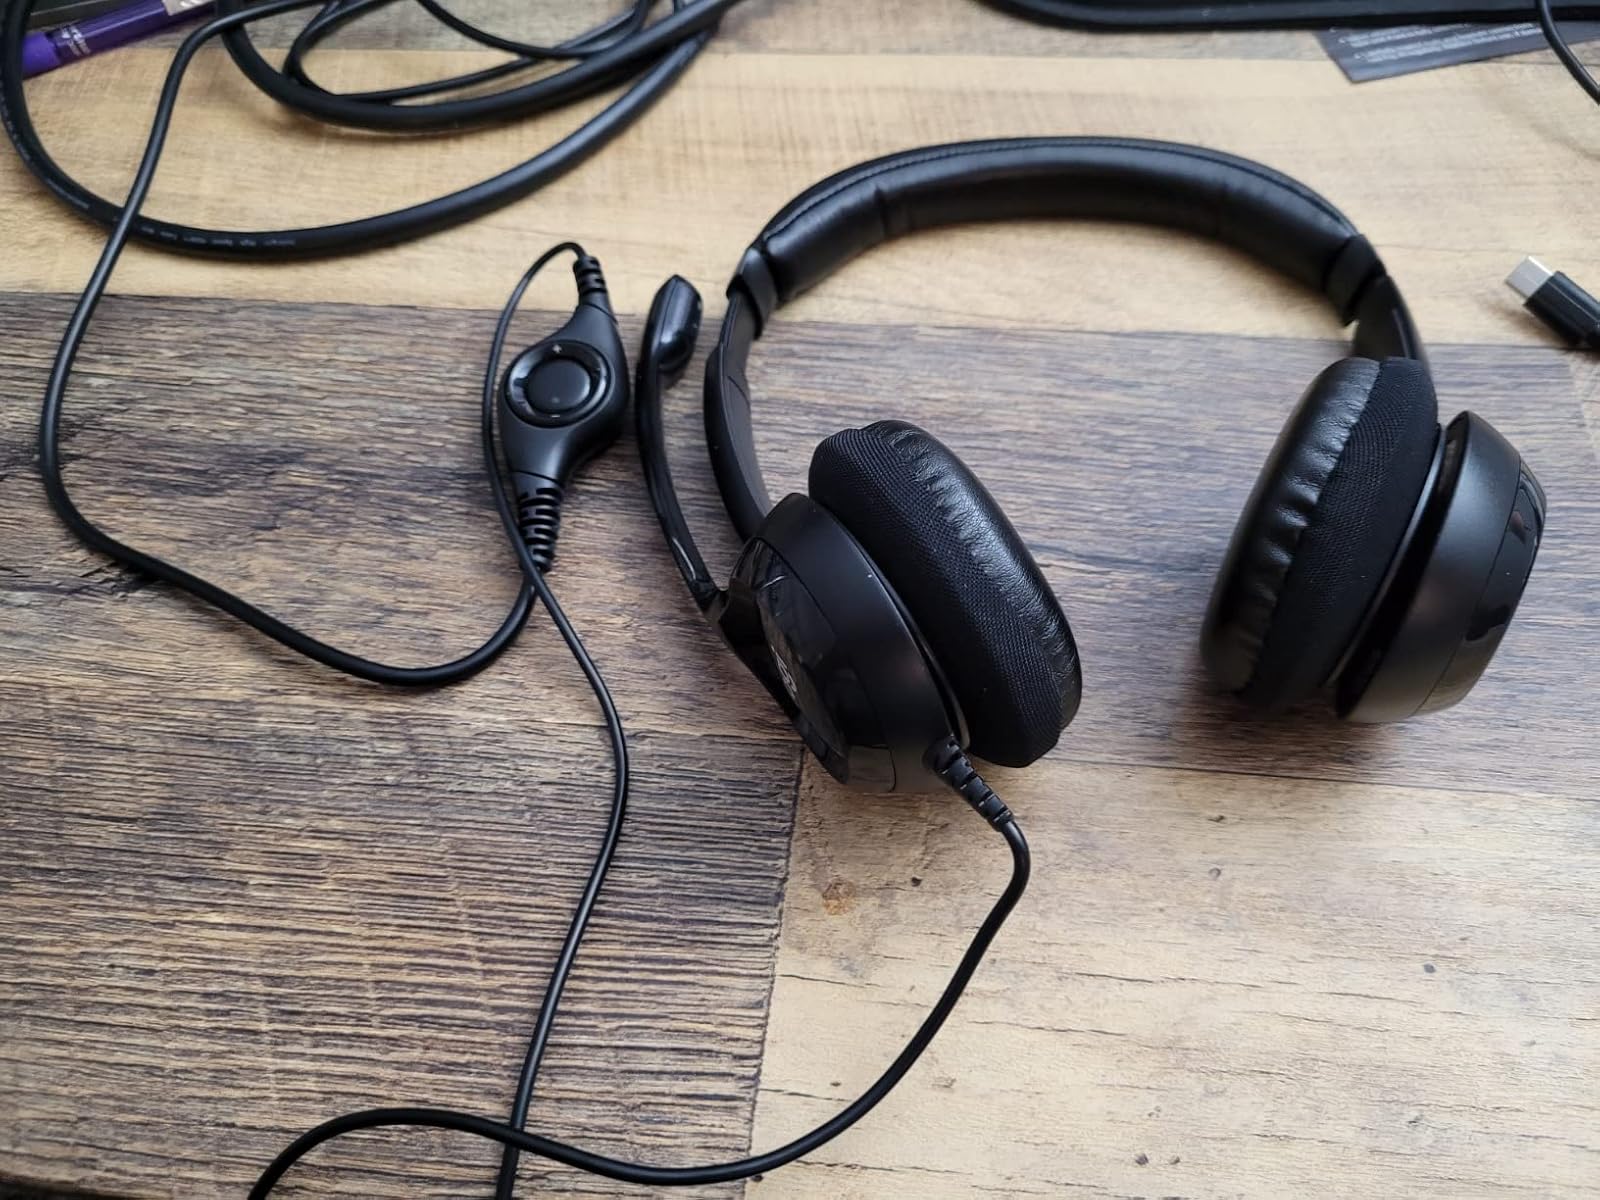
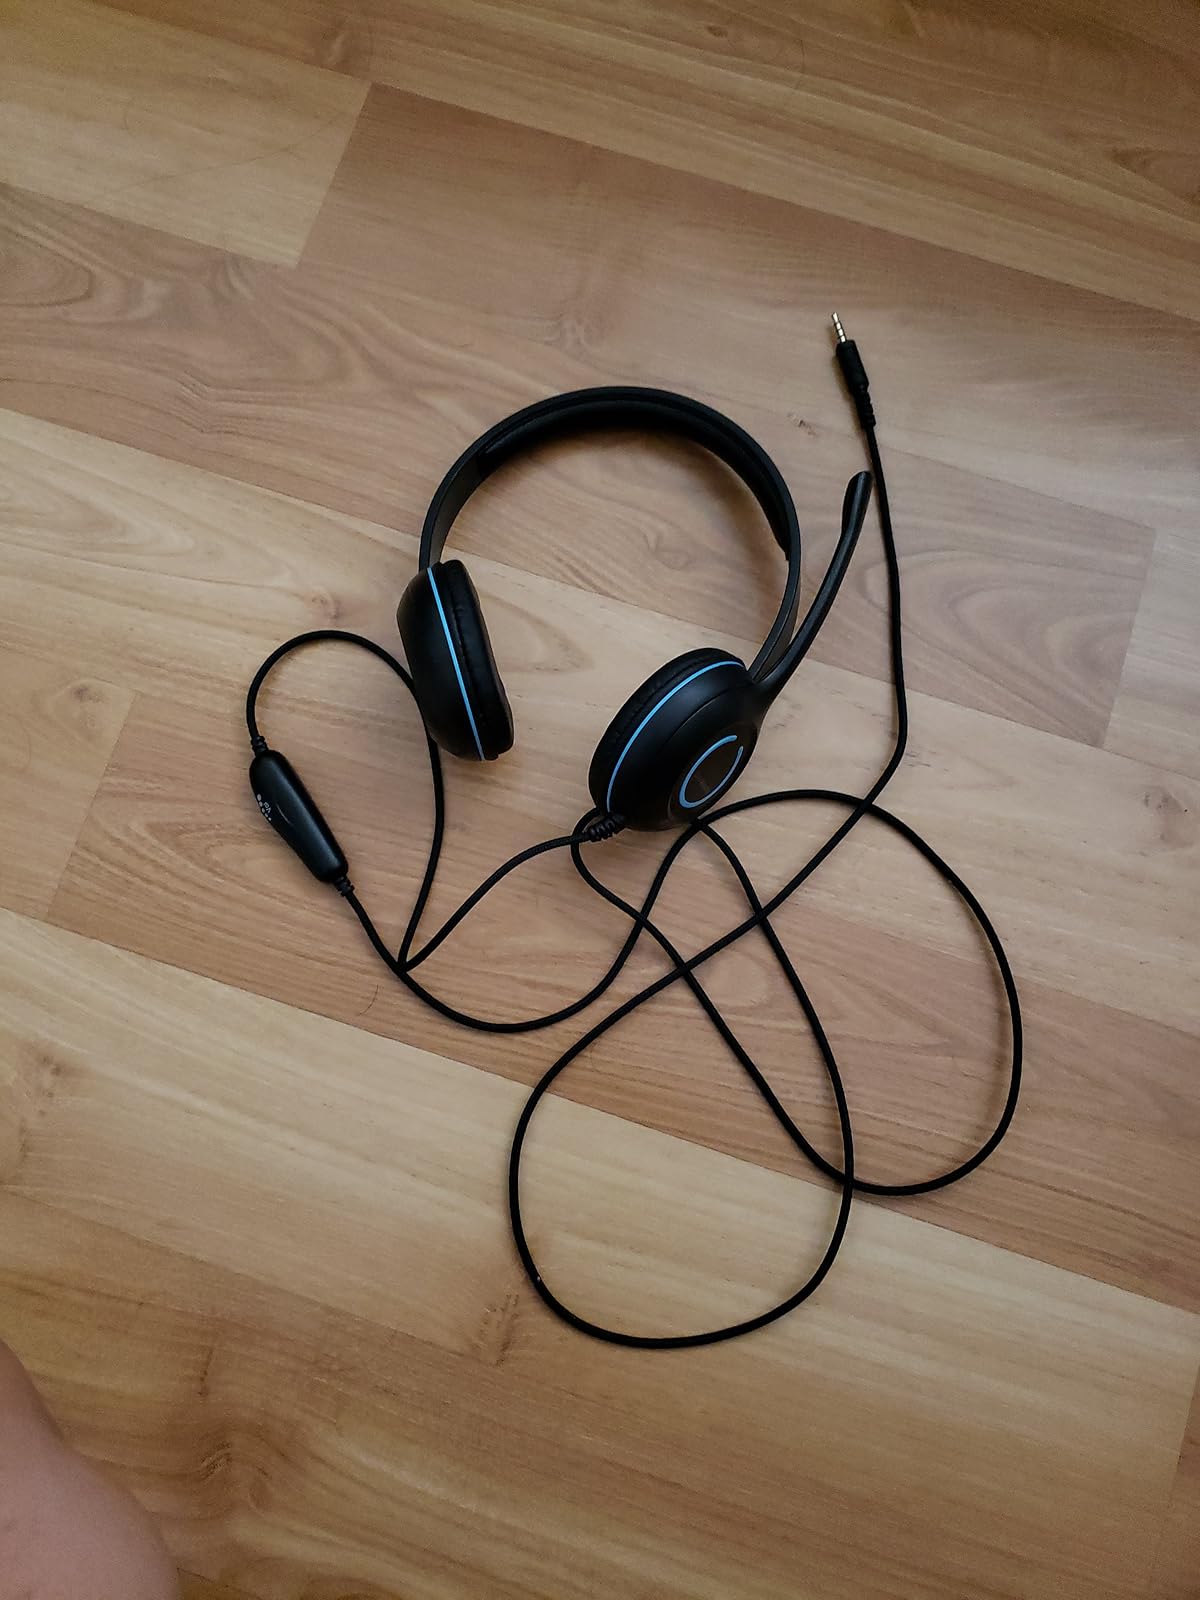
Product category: headphones
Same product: no